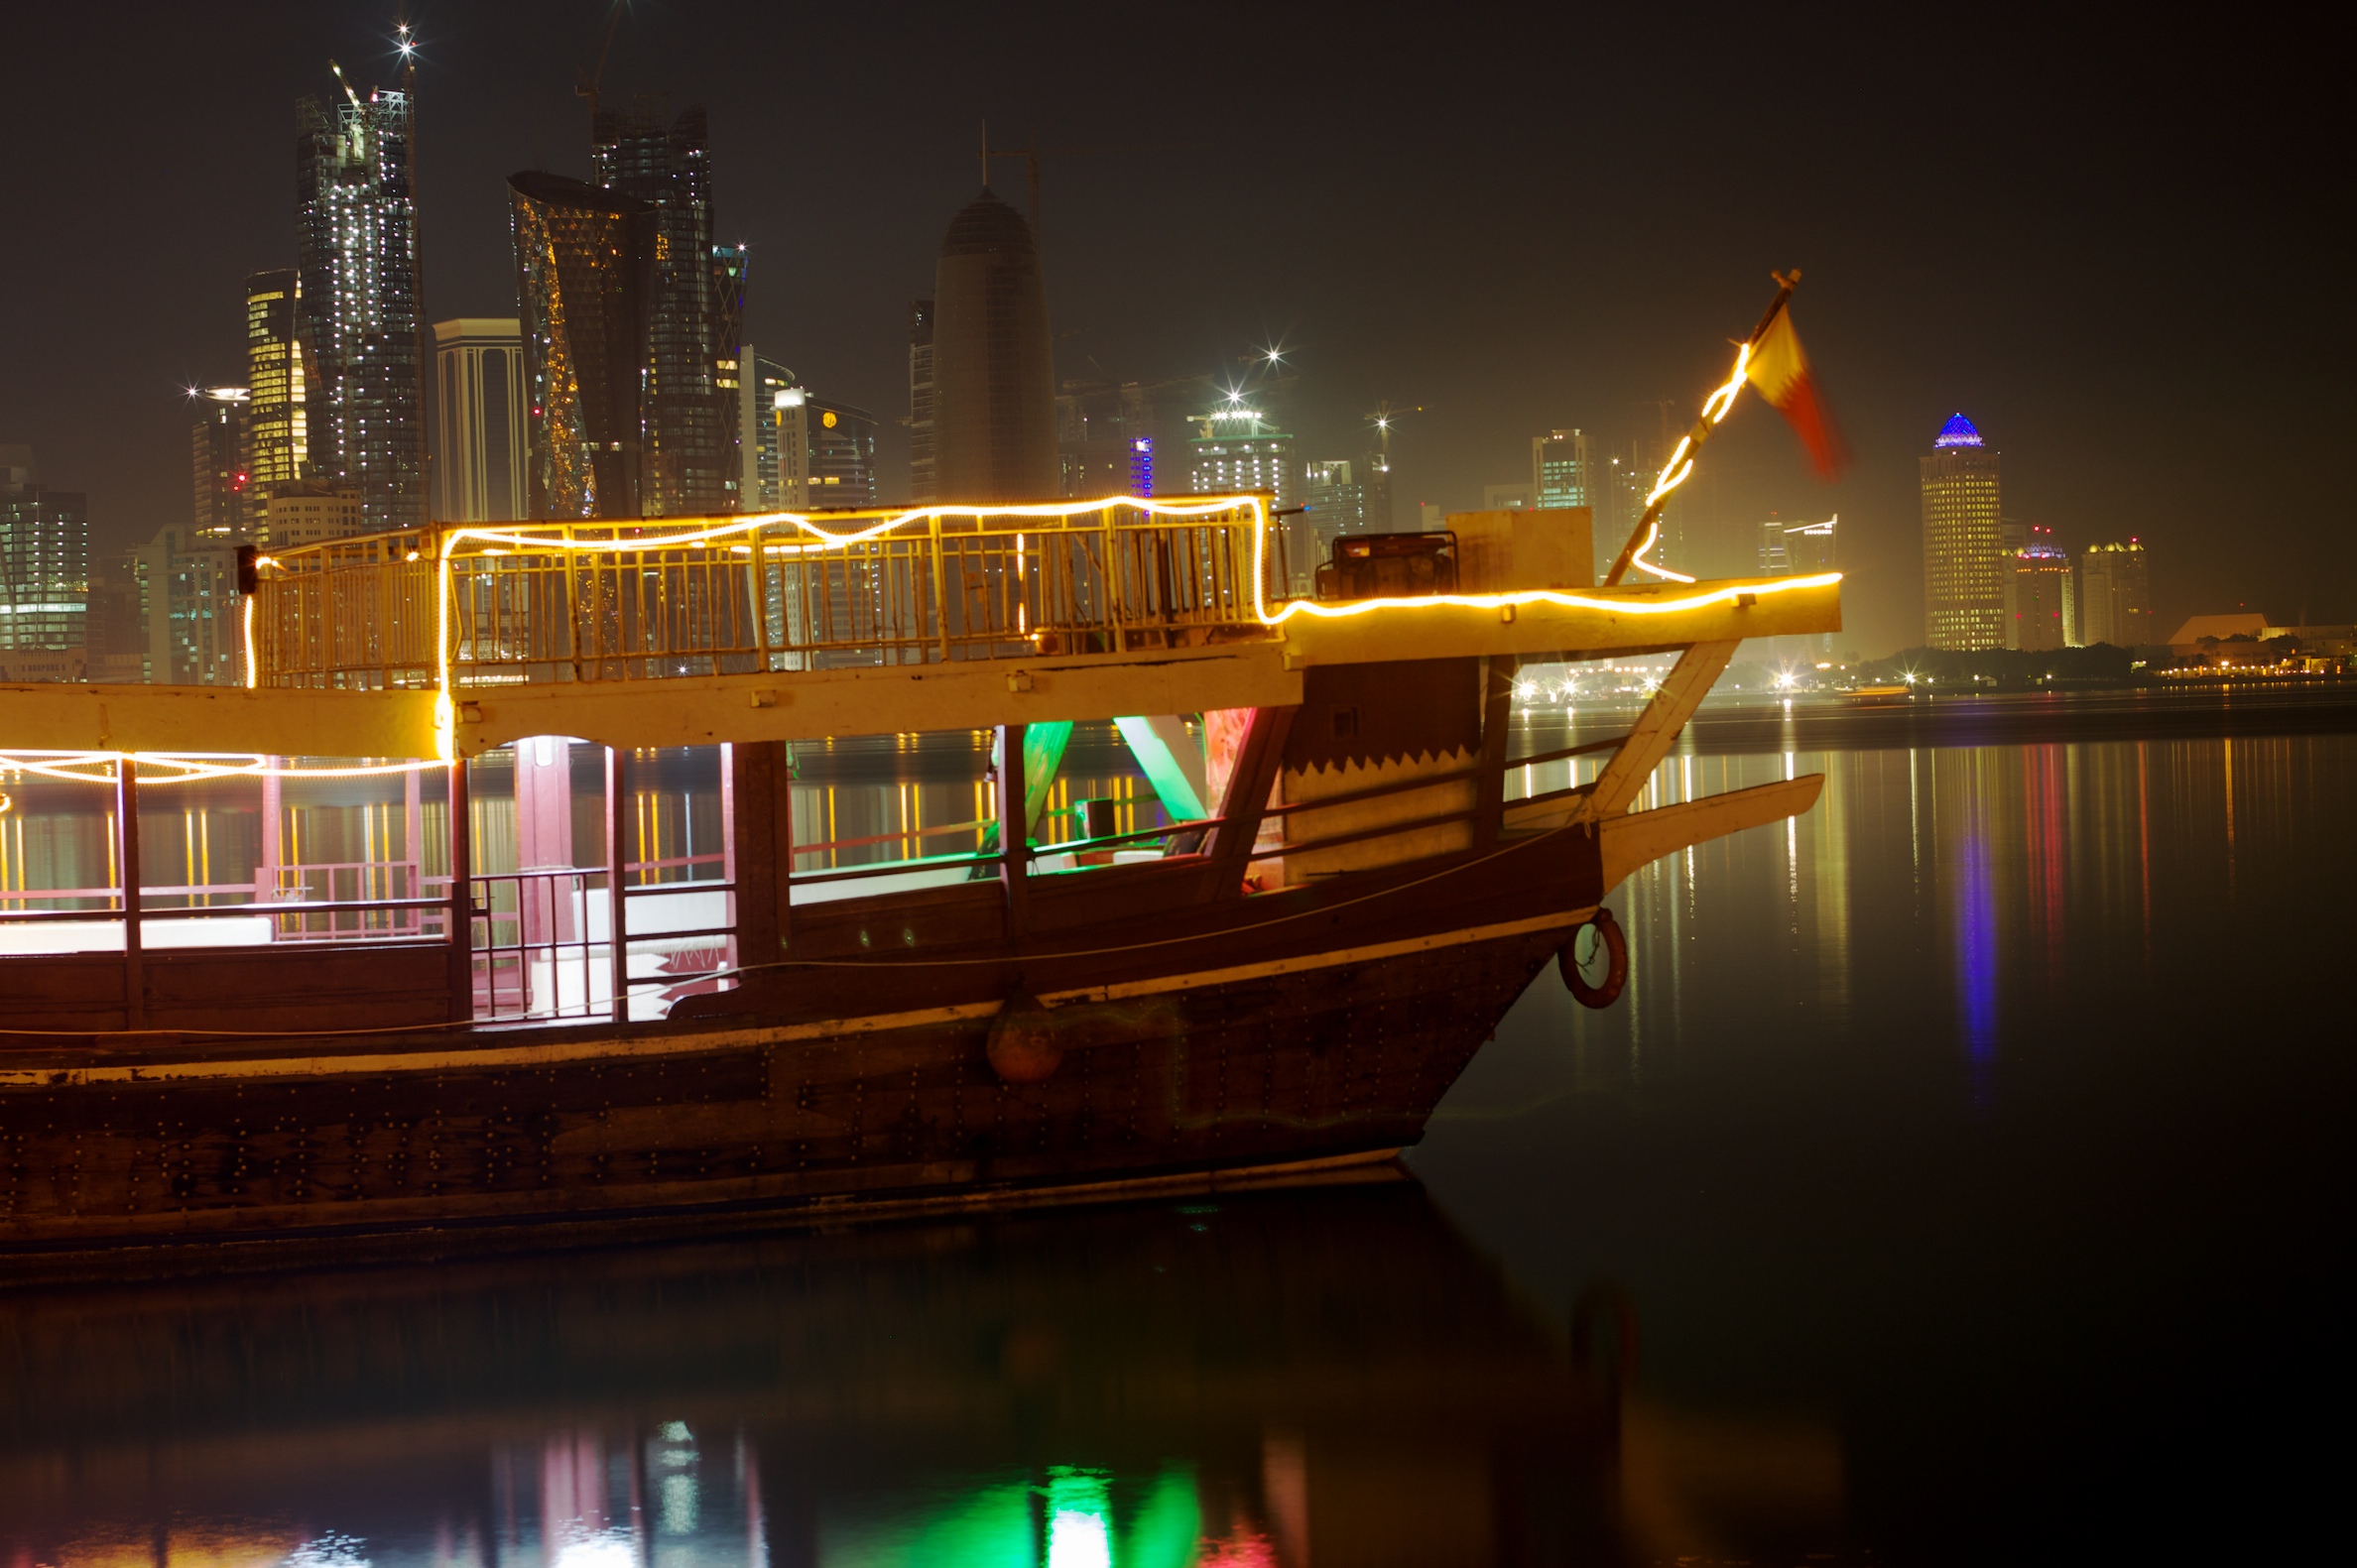
light, boat, skyline, night, city, cityscape, dusk, evening, reflection, vehicle, waterway, wise09